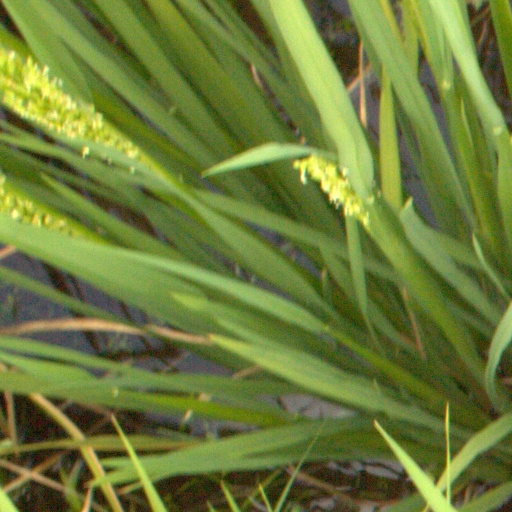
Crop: rice